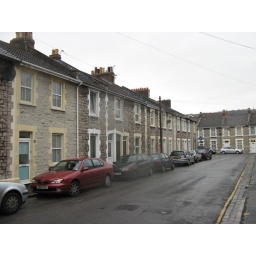
The far left one with the red car in front.